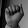
ASL letter: A